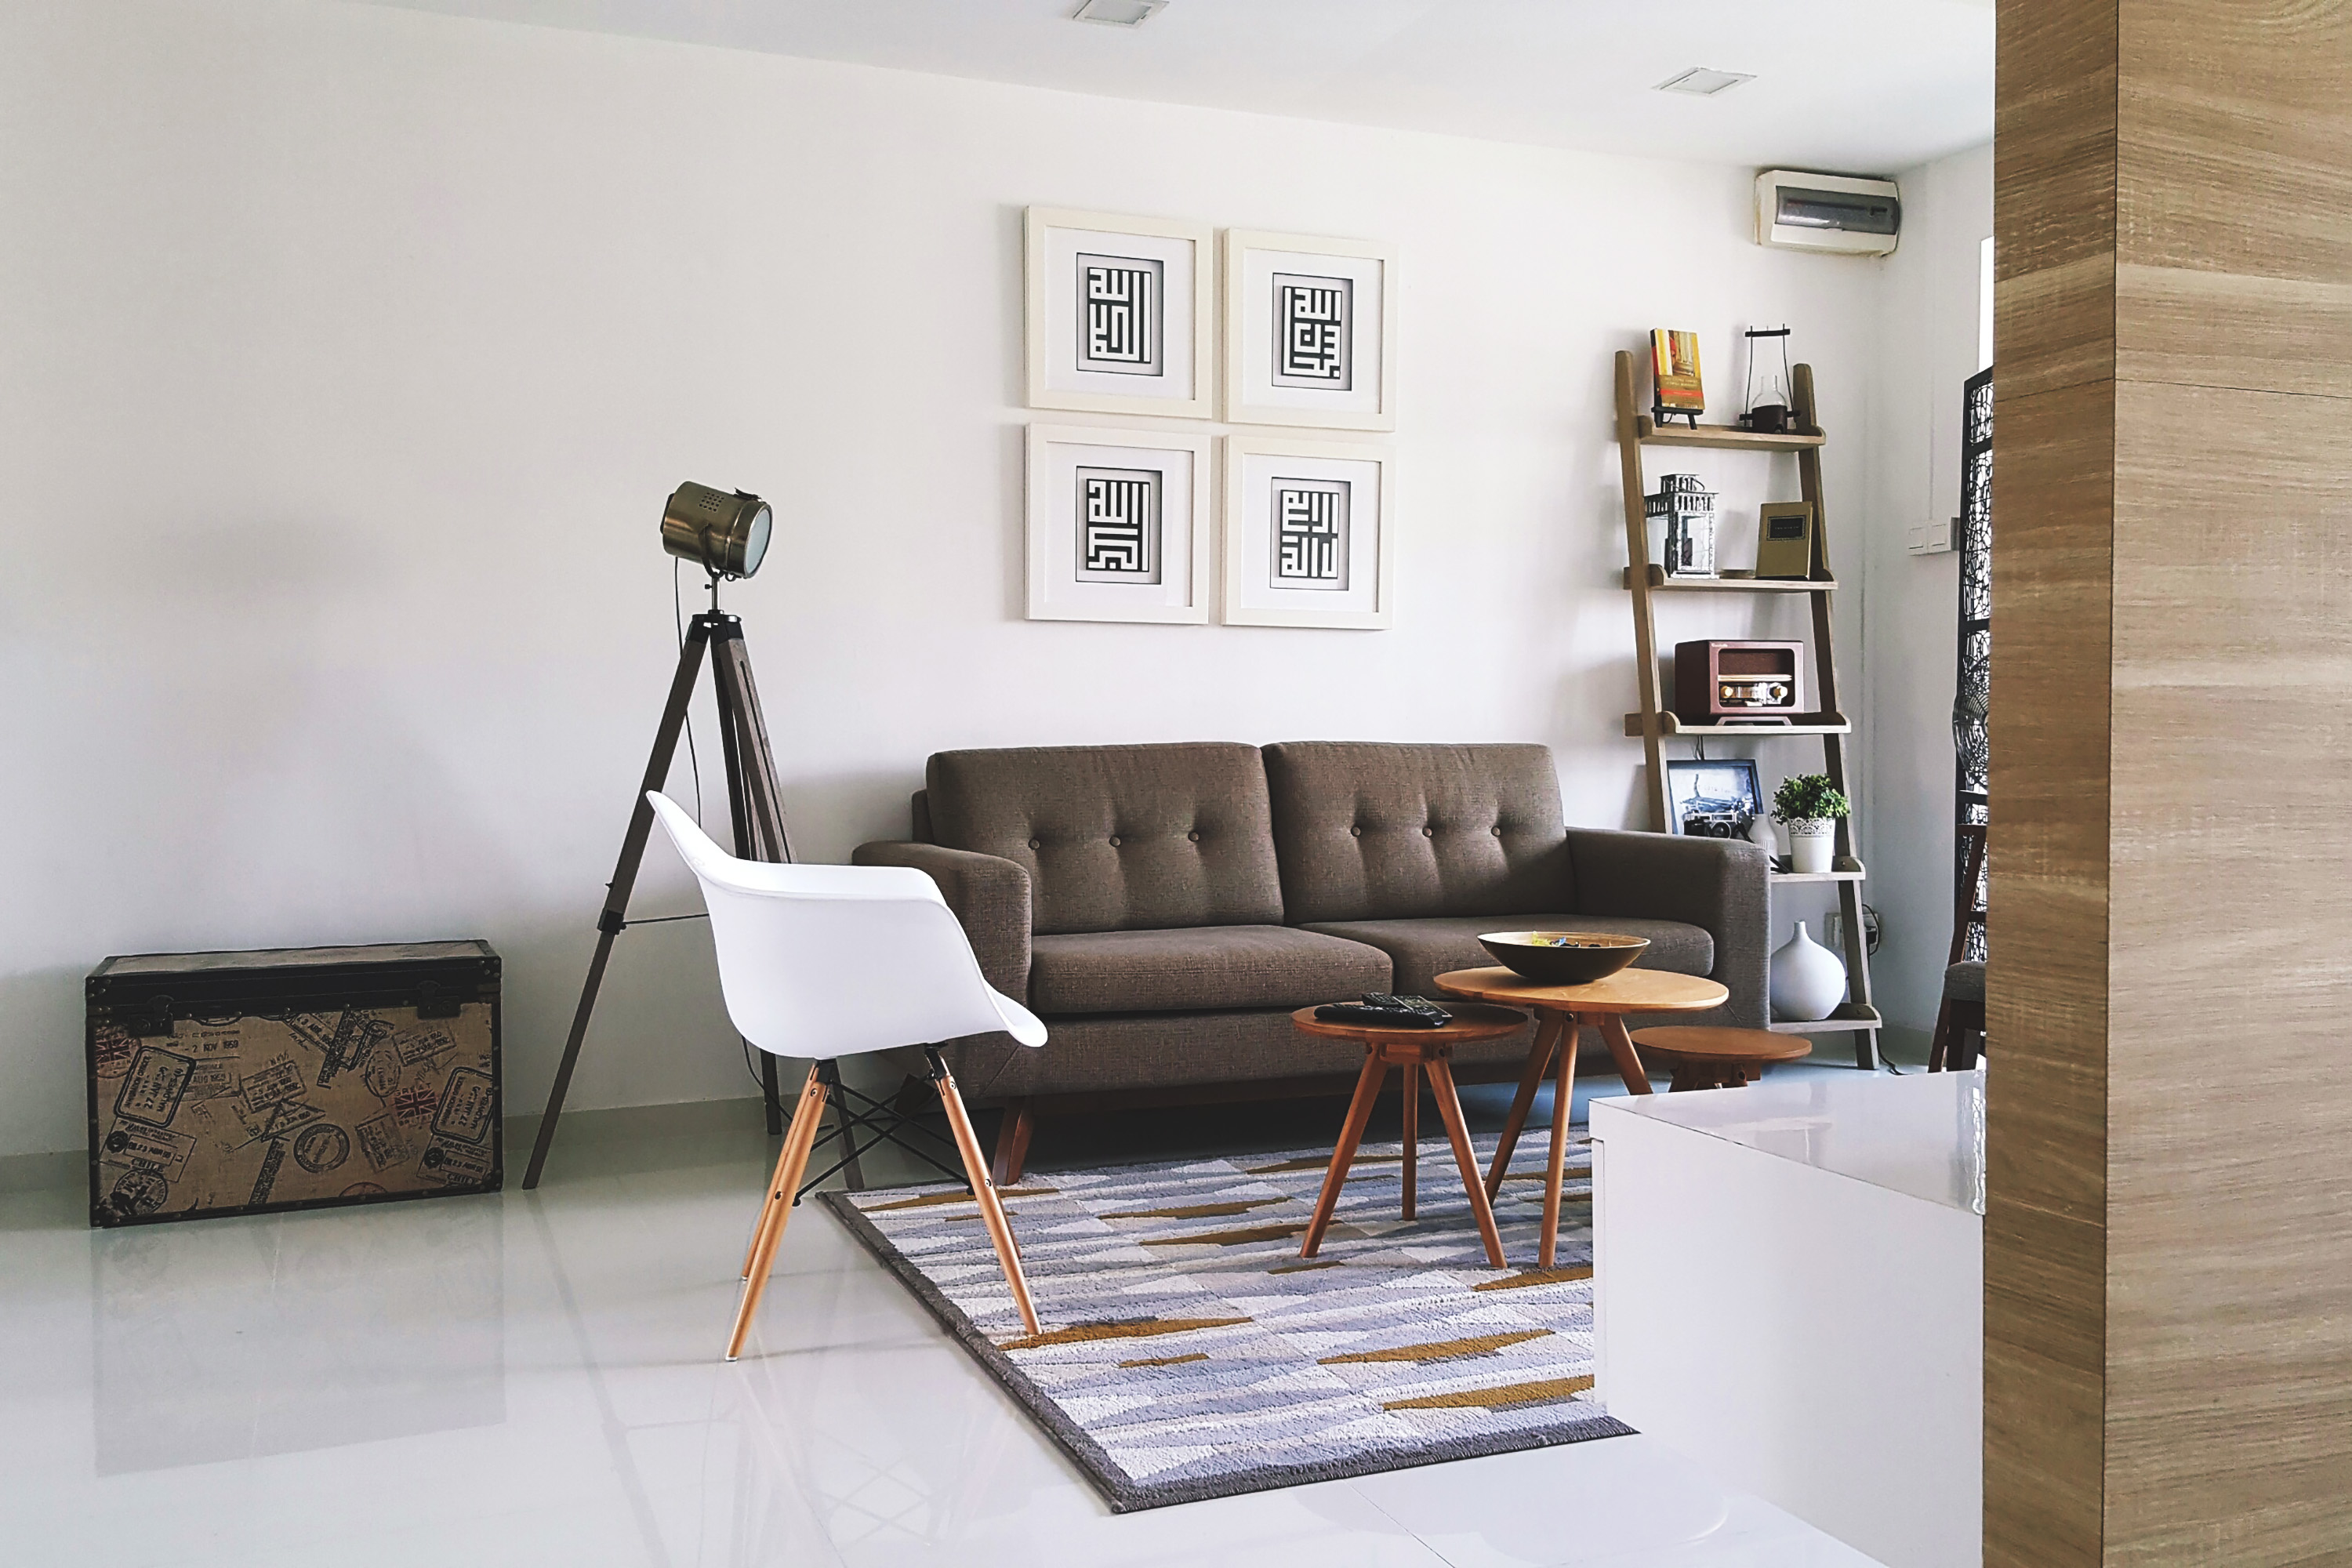
furniture, interior design, room, living room, property, floor, table, couch, house, wall, design, home, chair, building, flooring, coffee table, wood, loft, beige, sofa bed, studio couch, comfort, shelf